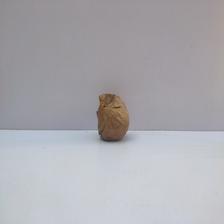
Size: Spoiled